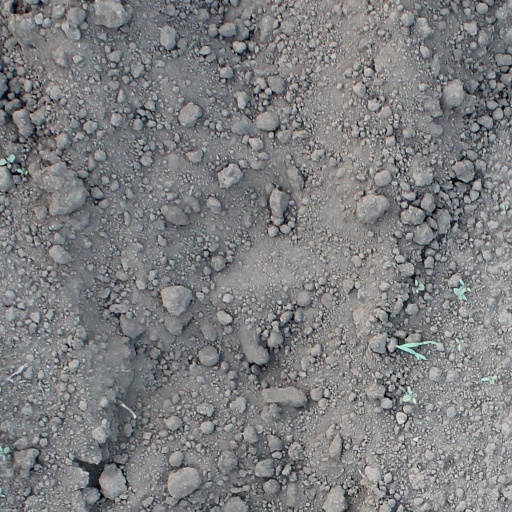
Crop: soybean